Illustrations of Japan

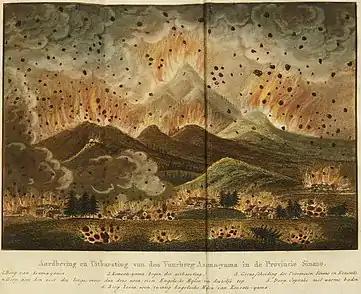

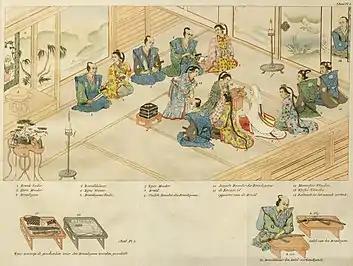

The first part of the book describes the history of Japan, feasts and ceremonies at the court, the procedures of legal suicide, Japanese poetry and division of the year as well as coins and weights of the Japanese. In addition, a very detailed description of the factory of the Dutch and Chinese in Nagasaki is included.